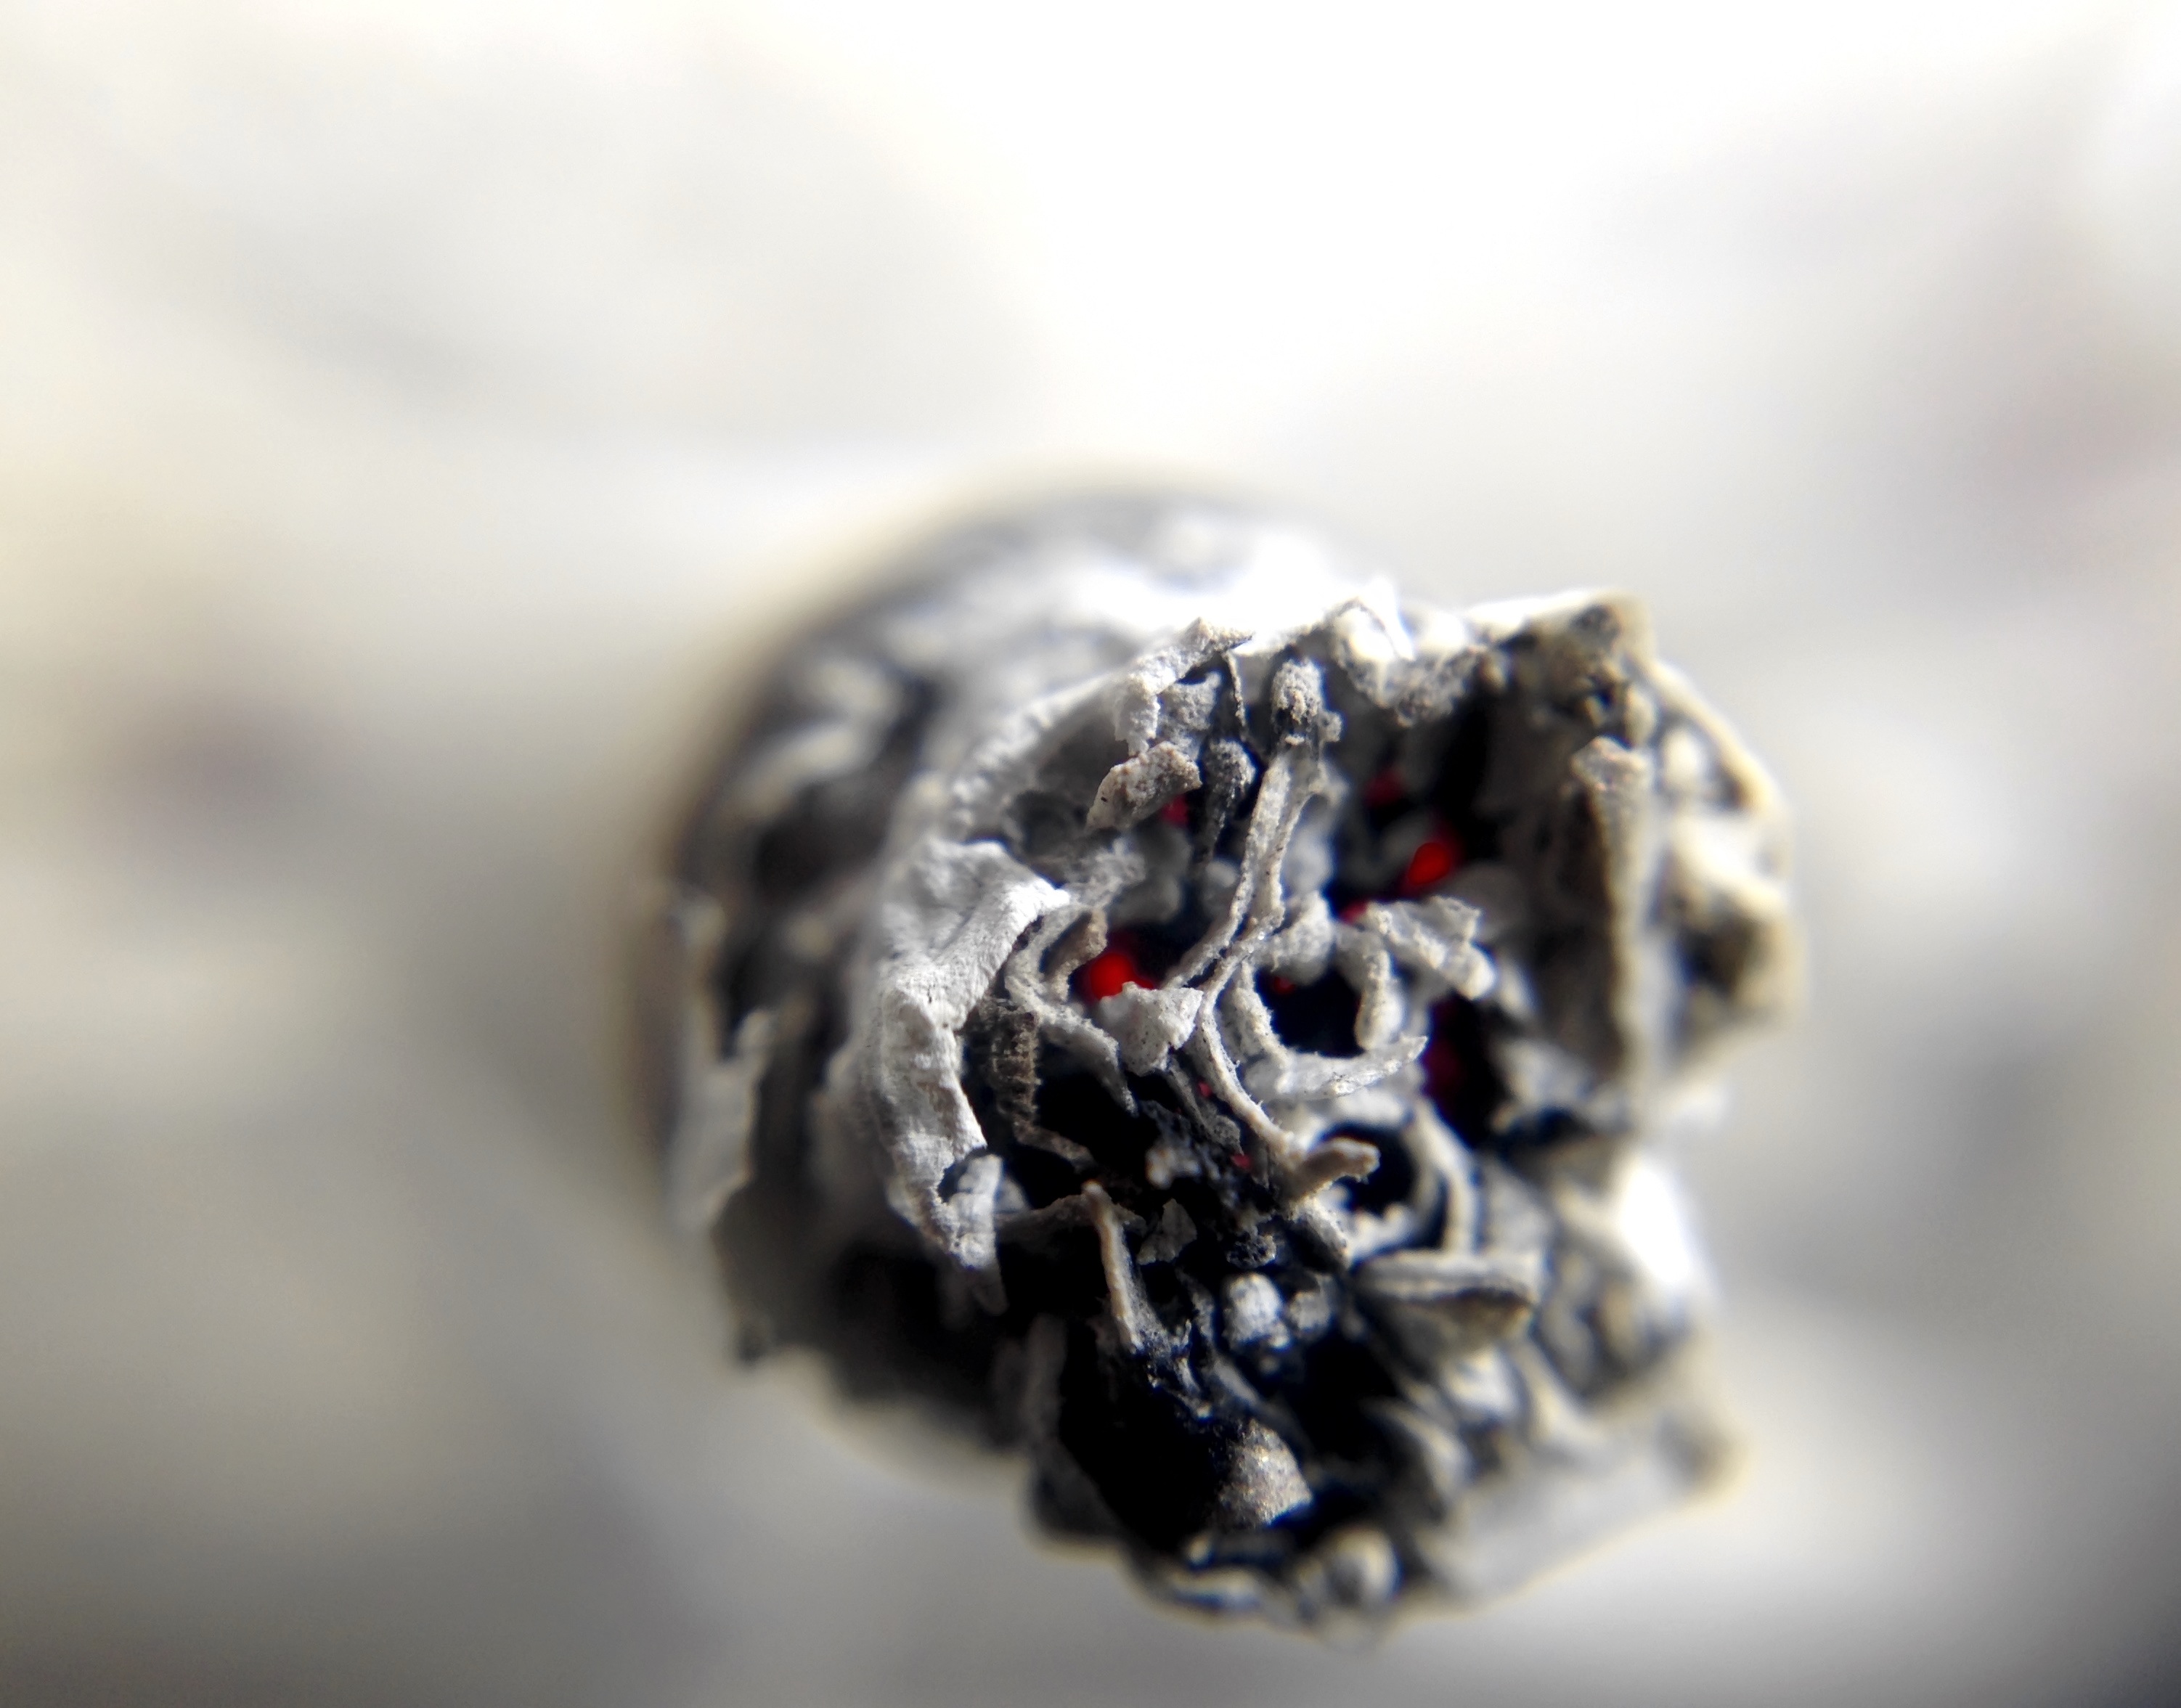
people, street, photography, ring, flower, smoke, smoking, red, fire, dead, death, ash, skull, health, cigarette, material, burn, weed, close up, lung, ember, jewellery, face, eyes, burning, roll, breath, hospital, ghost, dope, skeleton, cigar, legal, filter, oxygen, demon, coal, stress, doctor, tax, addiction, breathing, tobacco, carbon, co2, splif, evil, medical, anxiety, dying, drugs, cancer, marijuana, macro photography, joint, problems, kills, ashtray, illegal, nicotine, lungs, monoxide, fashion accessory